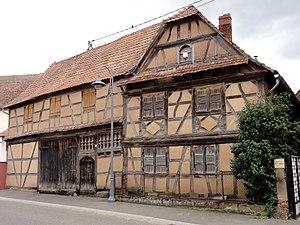
Wingersheim est un ancien village de la plaine d'Alsace située à 17,5 km au nord-ouest de Strasbourg dans le département du Bas-Rhin, en région Grand Est.